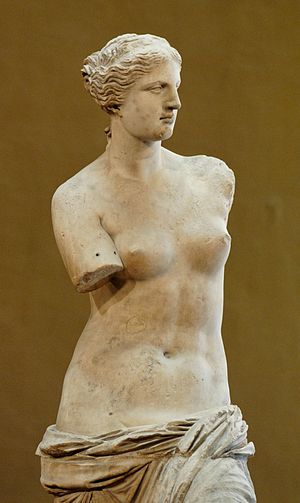
Topløshed / Topløs i kunstsammenhæng
Topløshed er betegnelsen for nøgen kvindeoverkrop med bare bryster, hvor brystvorterne og areola er synlig. Hvor offentlig topløshed anses som normal og naturlig i flere samfund i Afrika og i det sydlige Stillehav, anses det for at være uanstændigt og bryde et nøgentabu flere steder i den vestlige verden. I Danmark er det som udgangspunkt ikke forbudt at være topløs i det offentlige rum, men det er dog mest almindeligt på strande og i parker, hvor det er socialt accepteret. Der kan være sammenhænge, hvor topløshed anses som værende upassende og derfor ikke er tilladt ifølge Ordensbekendtgørelsen.